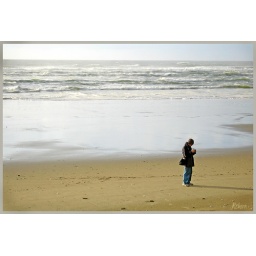
I took this pic of my son on a beach near Florence, Oregon. We're a shutterbug family!